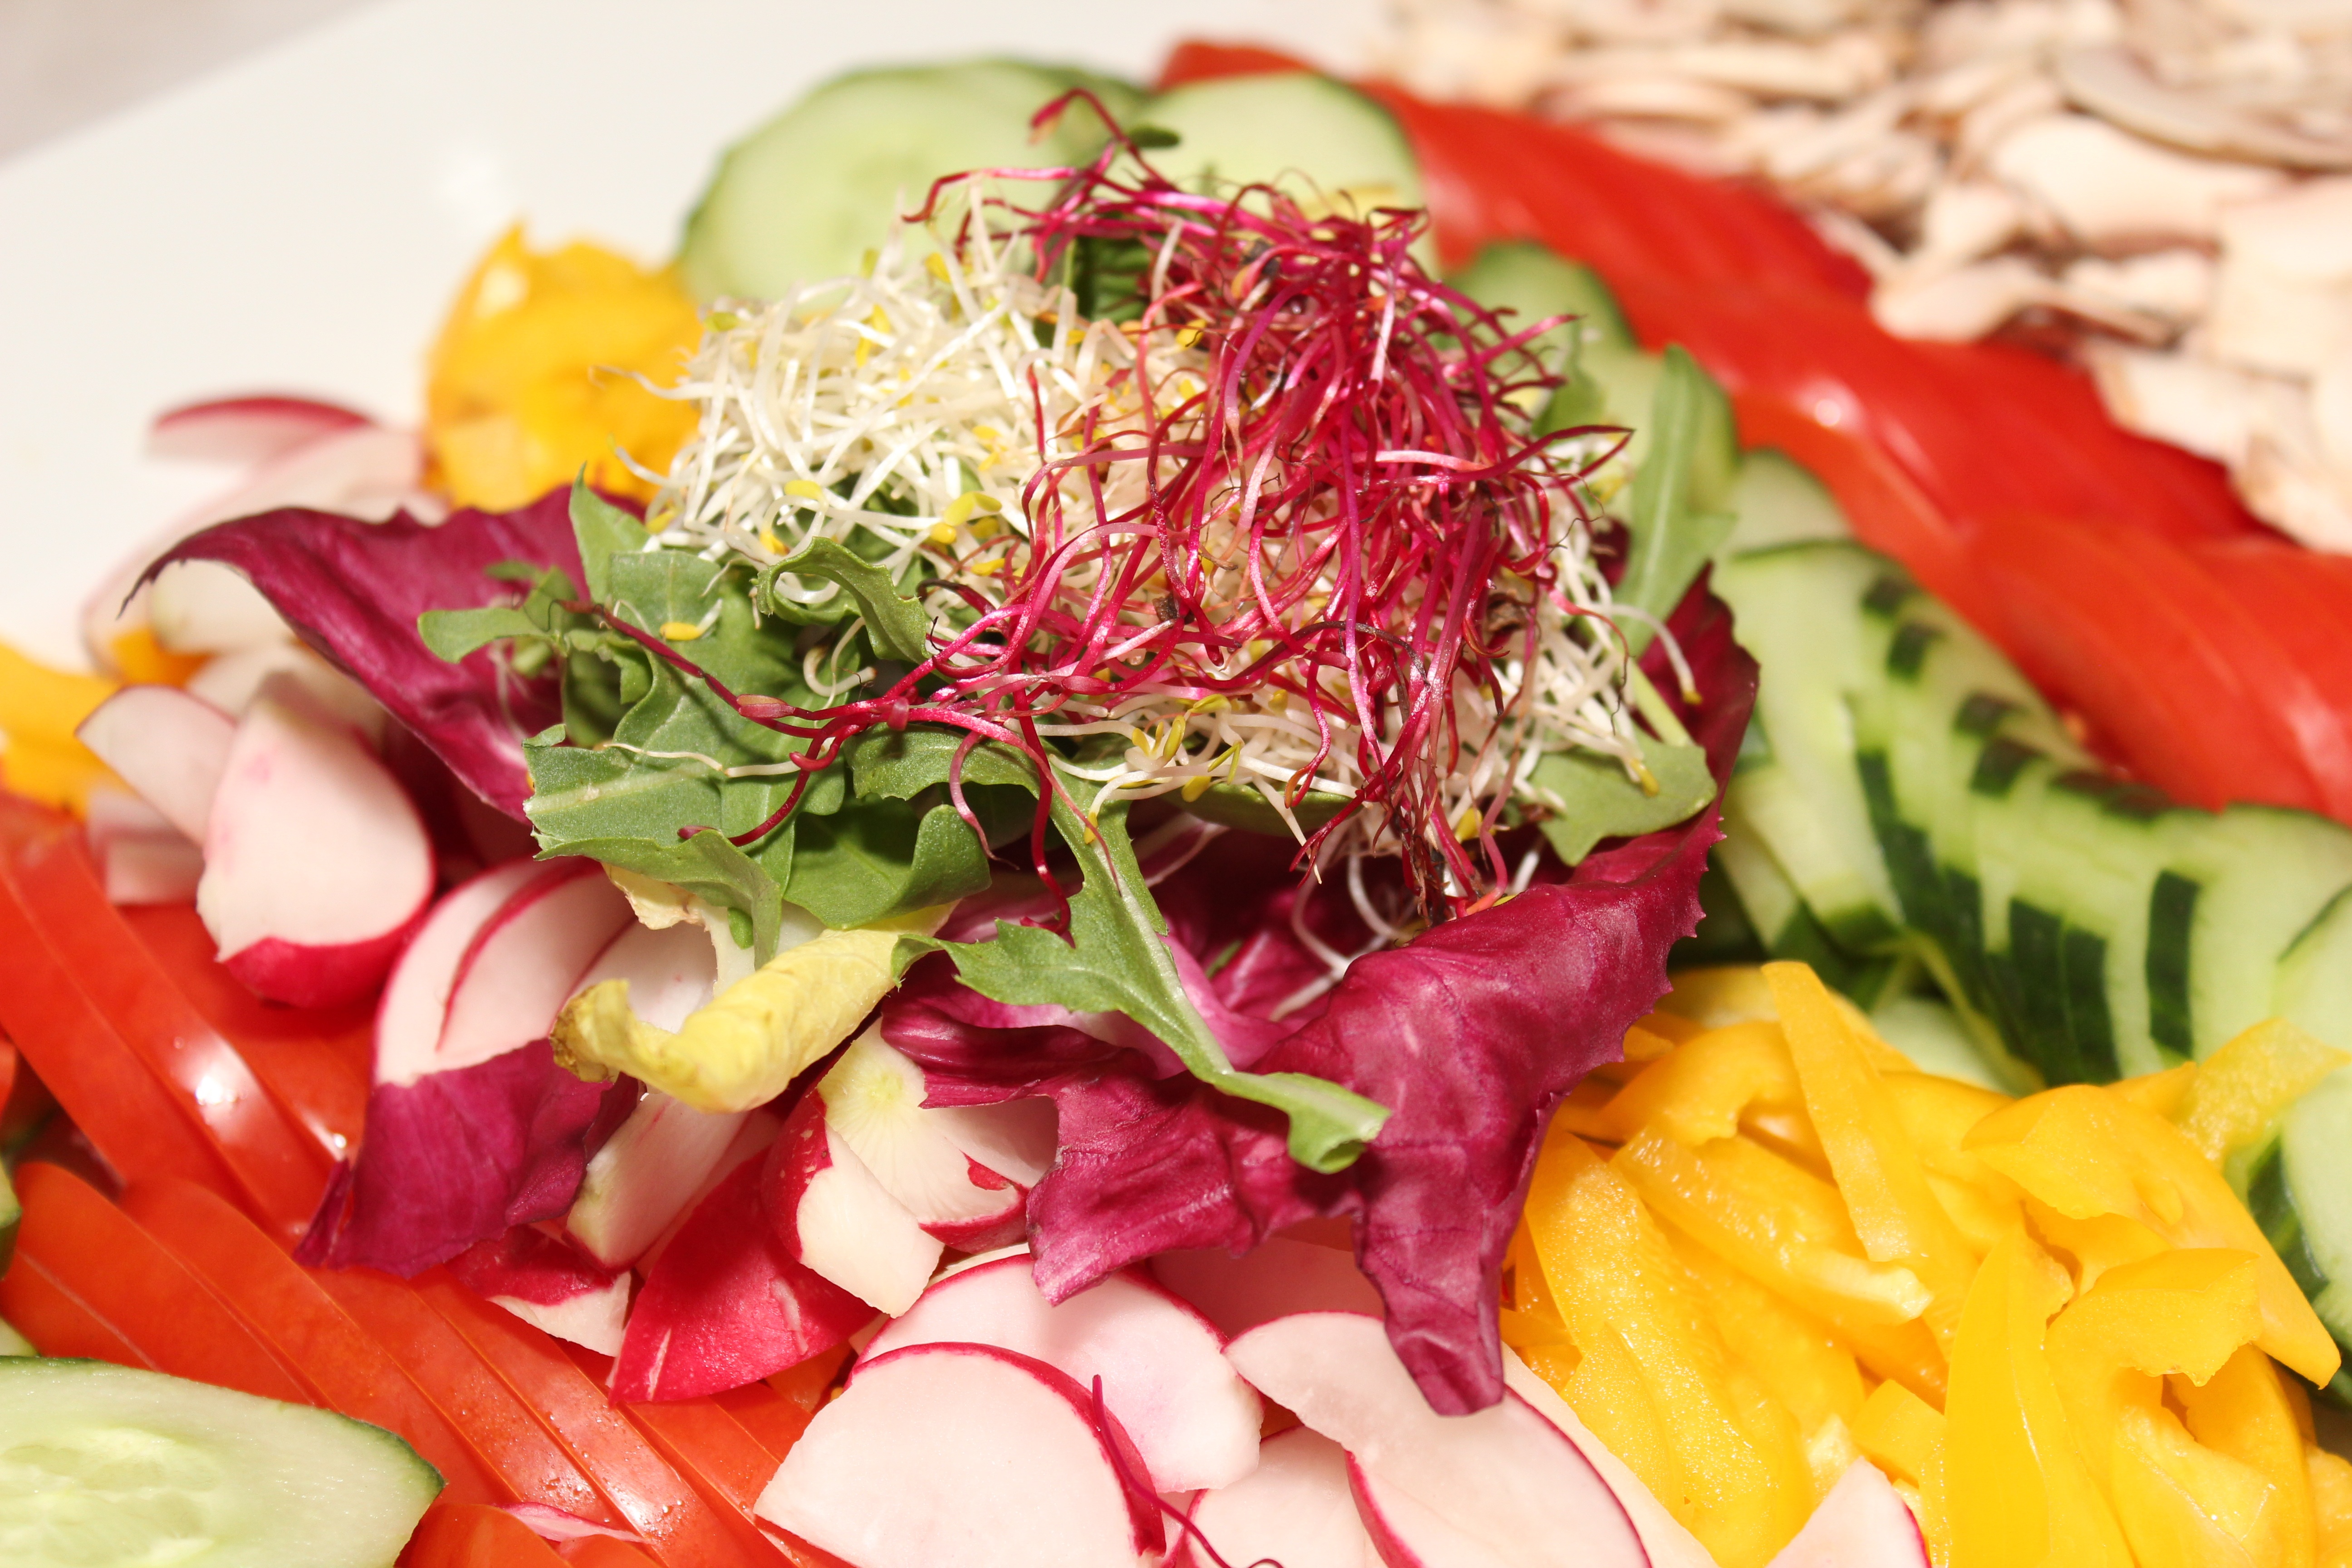
dish, meal, food, salad, red, produce, vegetable, kitchen, healthy, eat, lunch, cuisine, delicious, buffet, garnish, vegetables, cucumber, tomatoes, vitamins, frisch, mixed salad, paprika, radishes, cucumbers, hors d oeuvre, steak tartare